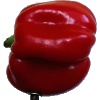
Label: Pepper Red 1